Raffaele Zovenzoni

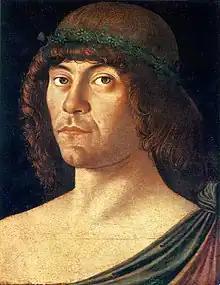
Portrait of Zovenzoni by Giovanni Bellini

Raffaele Zovenzoni (1431 – circa 1484) was an Italian humanist and writer.